Fanny Smith

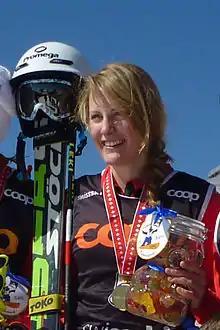
Fanny Smith in 2011

Fanny Smith (born 20 May 1992) is a Swiss freestyle skier. She represented Switzerland at the 2010, 2014, 2018, and 2022 Winter Olympics. As of January 2023, she has 29 victories and 67 podiums on the World Cup circuit. She won gold at the World Championships in Voss in 2013. Smith won a bronze medal at the 2018 Winter Olympics in Pyeongchang.